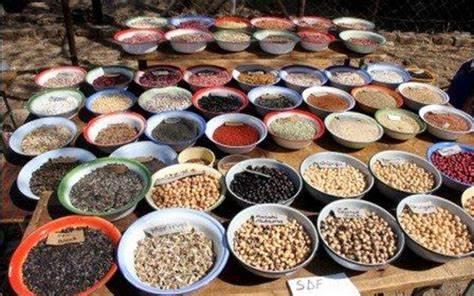
Mbegu mbalimbali zilizowekwa kwenye bakuli tofauti katika mazingira ya soko au maonyesho ya kilimo, ikiakisi shughuli za kilimo cha mbegu zinazolenga uzalishaji wa mbegu bora za kilimo, tofauti ya rangi na ukubwa wa mbegu inaonyesha uteuzi wa mazao mbalimbali kama maharage, nafaka au mbegu za biashara.